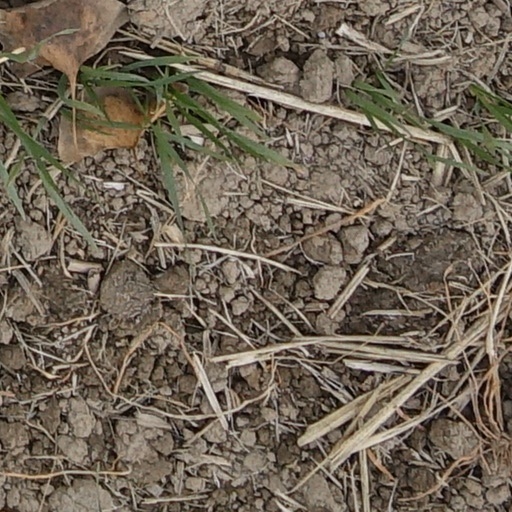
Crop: wheat